Edgar W. Howe House

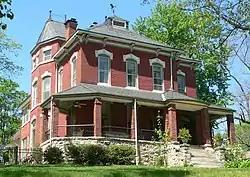
The Edgar W. Howe House in 2015

The Edgar W. Howe House is a historic house in Atchison, Kansas. It was built for a newspaper editor. It is listed on the National Register of Historic Places.